Fazenda da Bica

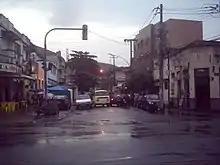
Street of Fazenda da Bica in Rio de Janeiro

Fazenda da Bica is a region of Rio de Janeiro, but not officially recognized as a neighborhood.